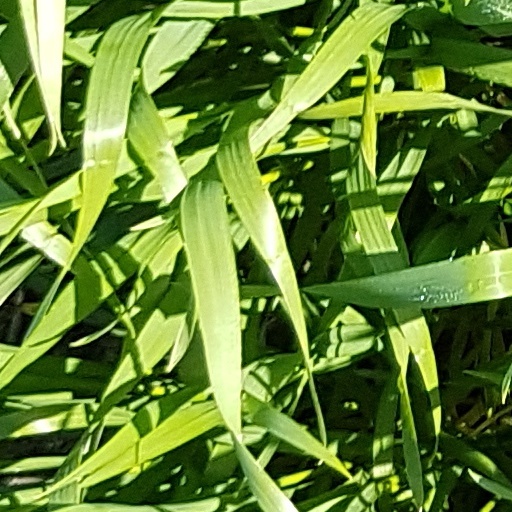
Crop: wheat